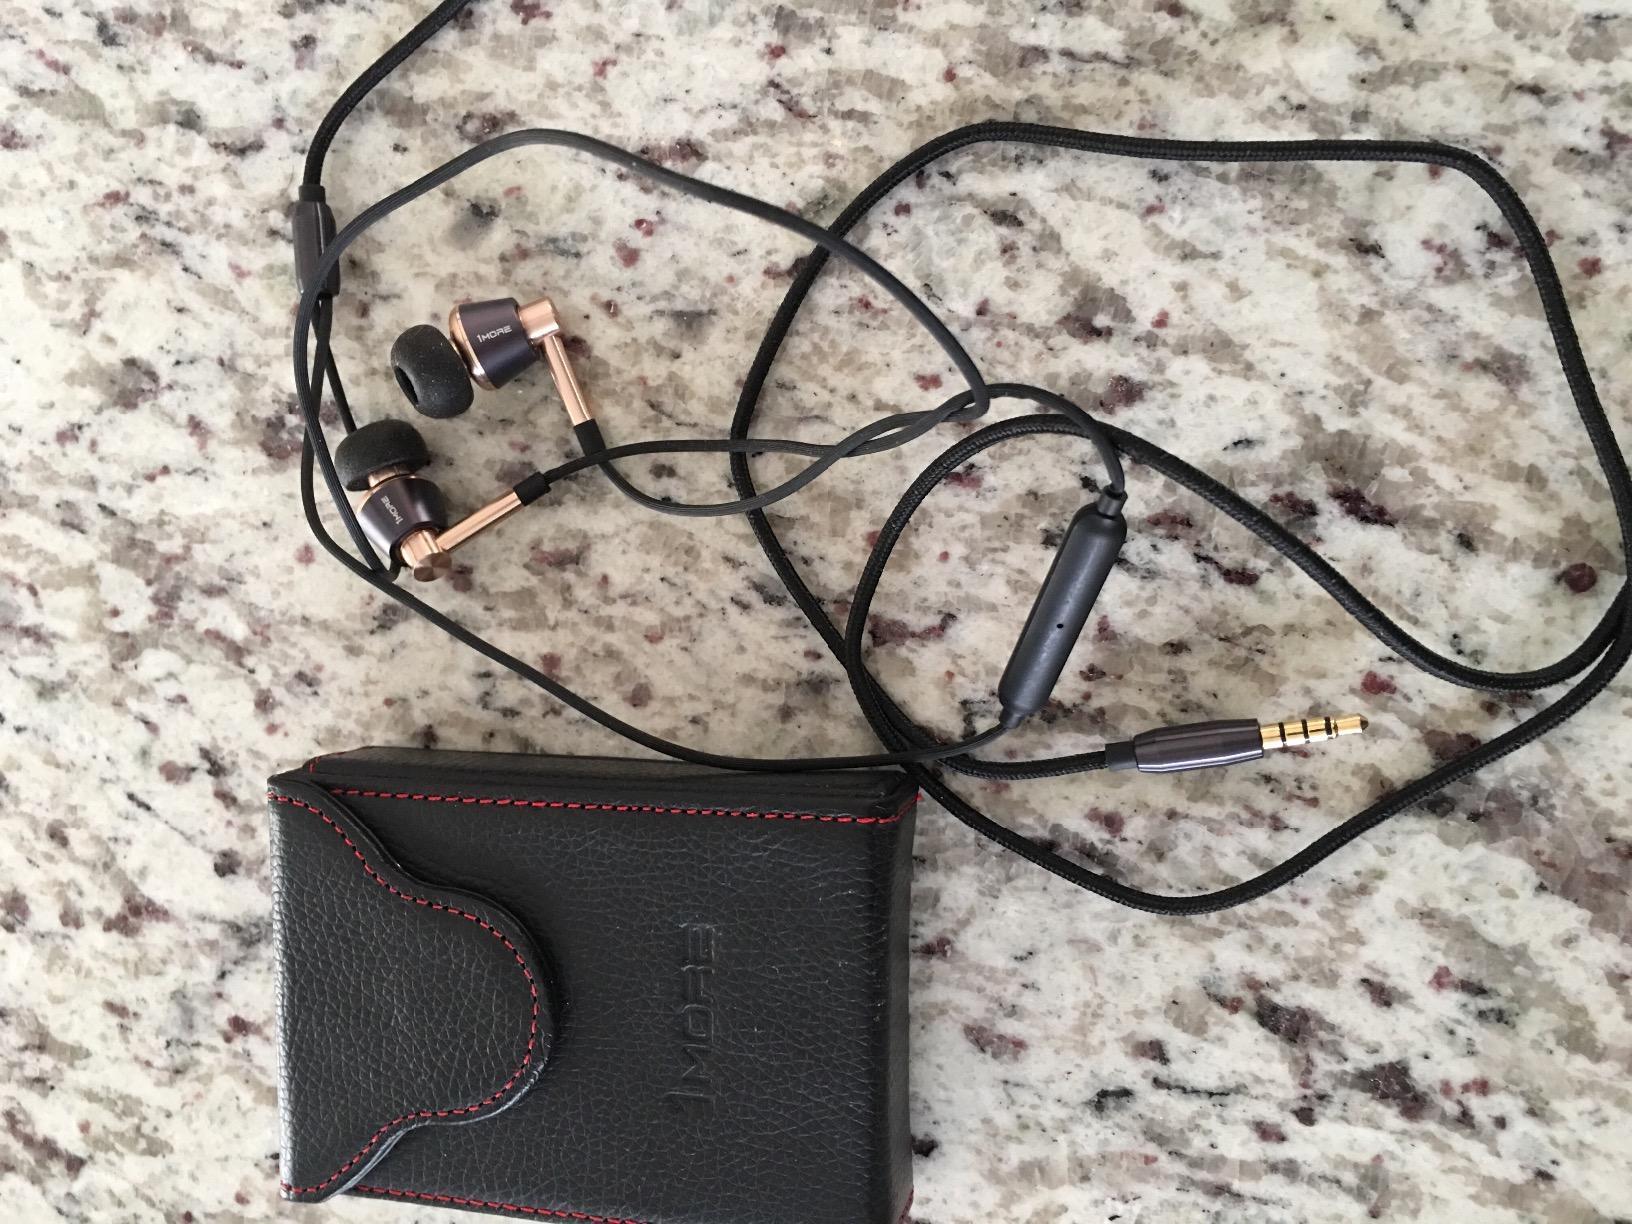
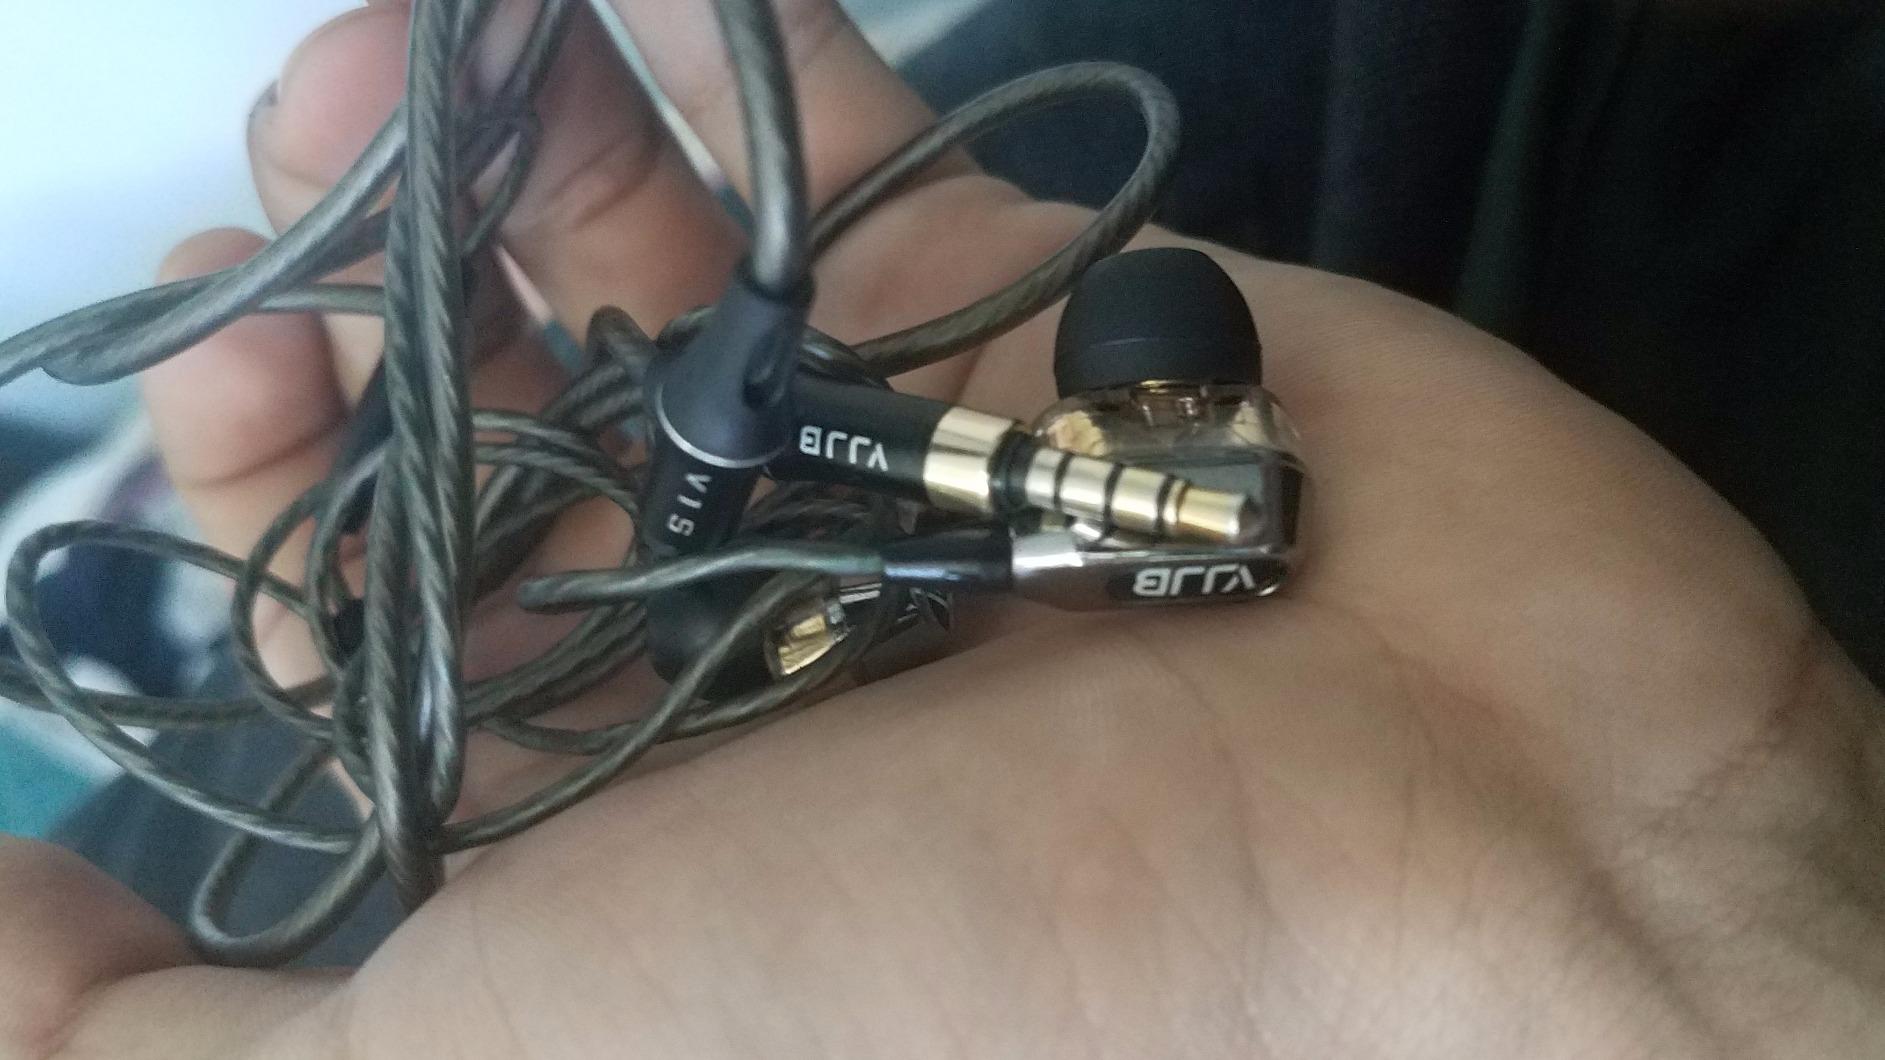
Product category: headphones
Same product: no